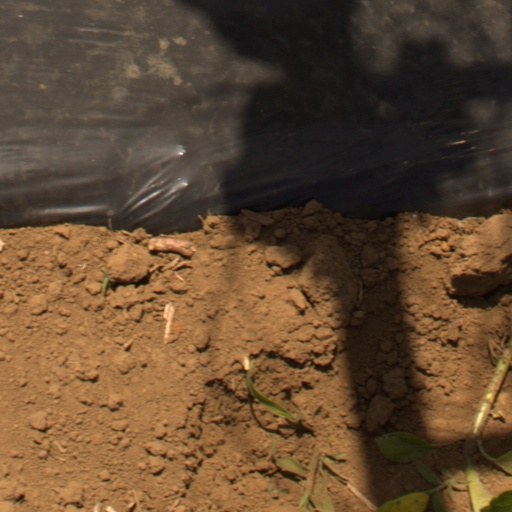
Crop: Jerusalem artichoke